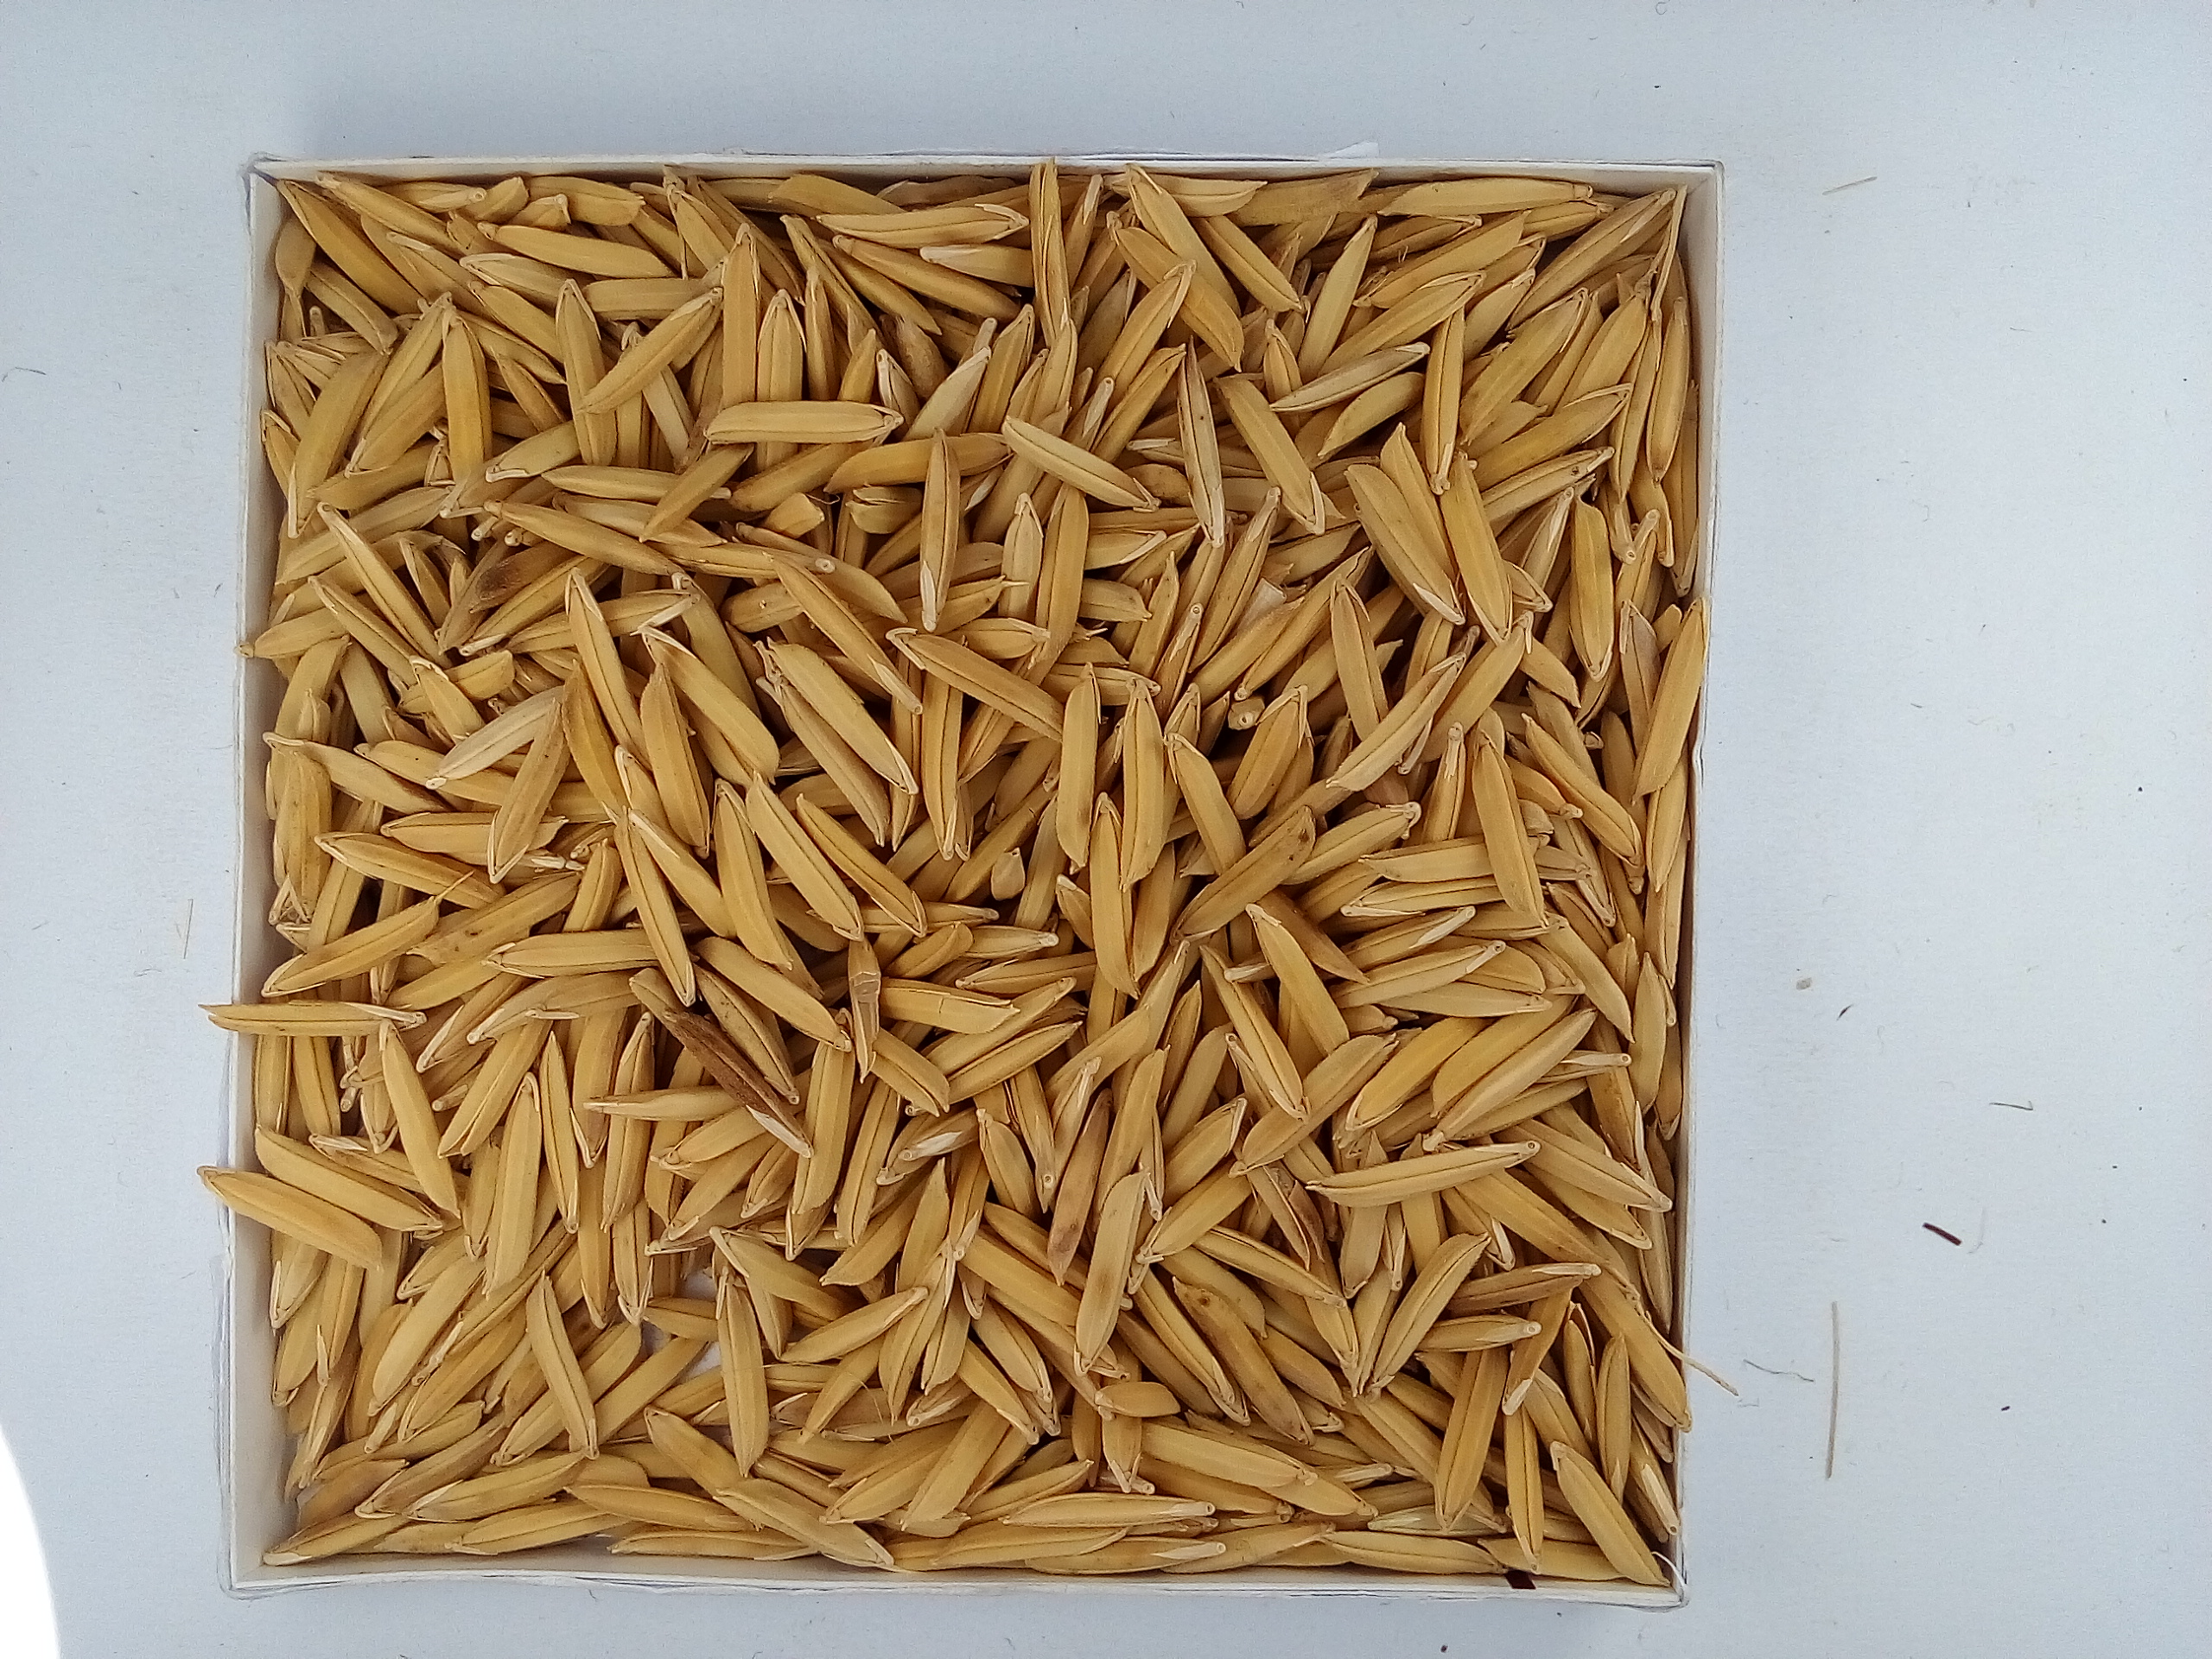
Rice seed variety: Unknown